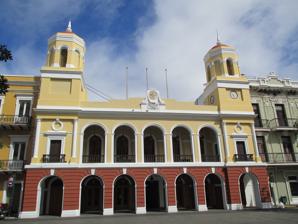
Building: San Juan City Hall
Country: Puerto Rico
Year built: 1604
Administrative seat of the Mayor of San Juan, Puerto Rico San Juan City Hall Casa de la Alcaldía de San Juan San Juan City Hall (2015) General information Architectural style Neoclassic Spanish Colonial Location 153 San Francisco Street, Old San Juan , San Juan, Puerto Rico Groundbreaking 1604 Construction started 18th century Completed 1842 Design and construction Architect(s) Pedro García San Juan City Hall U.S. Historic district Contributing property U.S. National Historic Landmark District Contributing Property Part of Old San Juan Historic District ( ID72001553 & ID13000284 ) Significant dates Designated CP October 10, 1972 Designated NHLDCP February 27, 2013 San Juan City Hall ( Spanish : Casa de la Alcaldía de San Juan , or Alcaldía de San Juan ) is the seat of government for the Autonomous Municipality of San Juan in Puerto Rico . The city hall is located in Old San Juan, in front of the Plaza de Armas and next to the Antiguo Palacio de la Real Intendencia (Palace of the Royal Intendancy) , which today hosts the Puerto Rico Department of State . The San Juan City Hall was built in stages from 1604 to 1789. It went through numerous additions and expansions throughout its history. Its current structure and façade by the square, inspired by the Casa de la Panadería in the Plaza Mayor of Madrid , completed in 1840 and was designed by architect Pedro García. Features San Juan City Hall (1906) The city hall building has a large staircase and an inner courtyard which is open to visitors. The Plaza de Armas main entrance has an inscription in Latin which translates to "Esteem the light of justice whoever is at the service of their people". The first floor of the main building hosts tourism offices while the second floor houses the office of the Mayor of San Juan and the seat of municipal government. One of its most famous rooms is the Sala Capitular (Spanish for chapter hall ), a meeting hall that has hosted numerous historical events, such as the proclamation of Admiral Ramón Power y Giralt as the first representative for Puerto Rico at the Cortes de Cádiz in Spain in 1812 and the signing of the abolition of slavery in Puerto Rico in 1873. The city hall also hosts the San Juan Bautista Gallery, which often showcases works of art made by local artists. Gallery Front of the San Juan City Hall by the Plaza de Armas. City hall from the Plaza de Armas gazebo. Close up of the front entrance. See also List of mayors of San Juan, Puerto Rico References